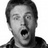
Emotion: surprise